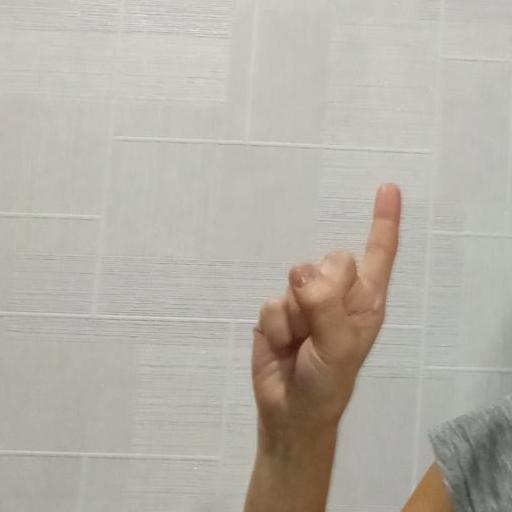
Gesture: one